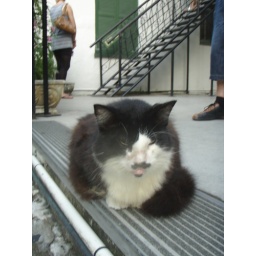
a goatee'd cat in the Hemmingway house of Key West